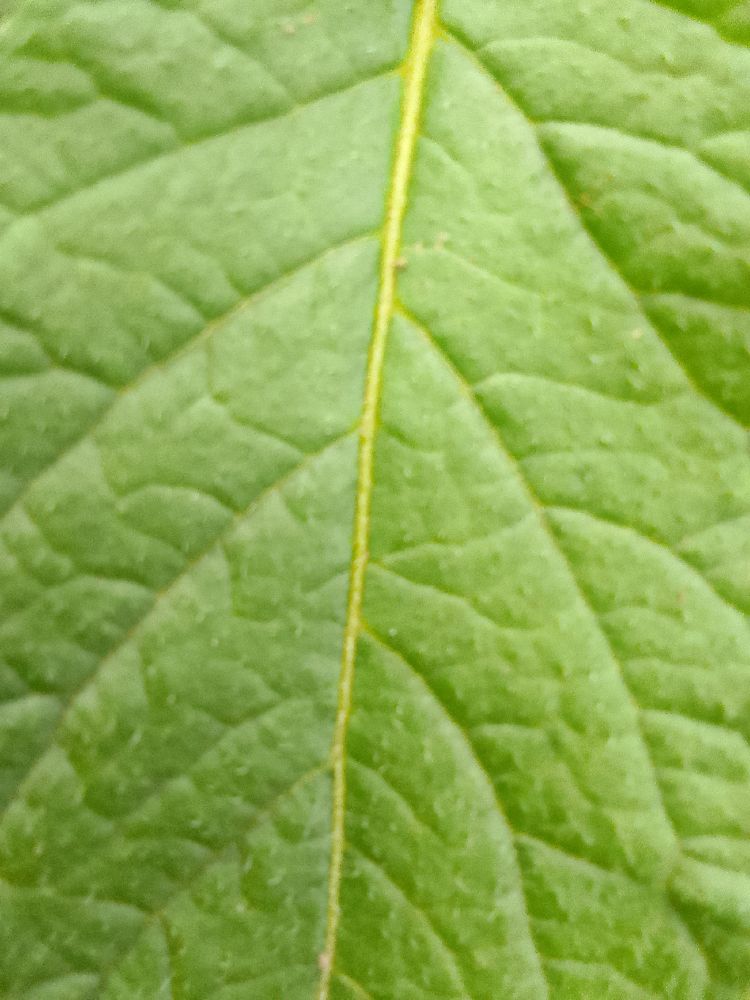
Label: Healthy